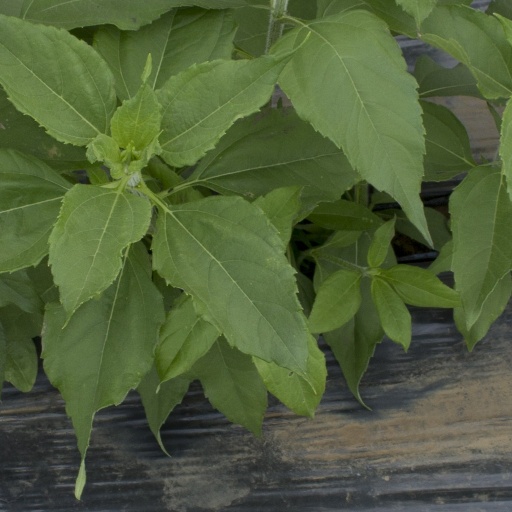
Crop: Jerusalem artichoke